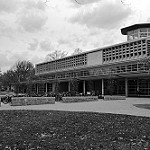
Label: B & W